Ivo Škarić

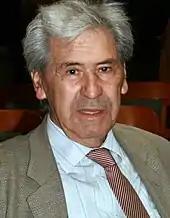
Ivo Škarić

Ivo Škarić (1933–2009) was a leading Croatian expert in rhetoric and a founder of the Department of Phonetics at the Faculty of Philosophy in Zagreb, Croatia.